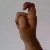
The image shows a hand gesture representing the letter 'X' in Indian Sign Language.